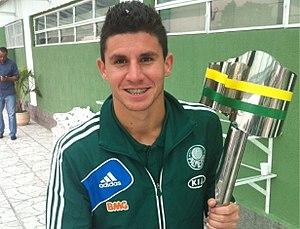
João Denoni Júnior dit João Denoni, né le 2 février 1994 à Jaboticabal, est un footballeur brésilien qui évolue au poste de milieu défensif au Mirassol FC.